Psilocybe cubensis

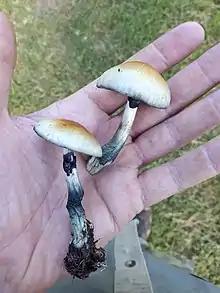
"Psilocybe cubensis," Zimbabwe

Because "Psilocybe cubensis" is intimately associated with cattle ranching, the fungus has found unique dispersal niches not available to most other members of the family Hymenogastraceae. Of particular interest is the cattle egret ("Bubulcus ibis"), a colonizer of Old World origin (via South America), whose range of distribution overlaps much of that of "Psilocybe cubensis." Cattle egrets typically walk alongside cattle, preying on insects; they track through spore-laden vegetation and cow dung and transfer the spores to suitable habitats, often thousands of miles away during migration activities. This type of spore dispersal is known as zoochory, and it enables a parent species to propagate over a much greater range than it could achieve alone. The relationship between cattle, cattle egrets, and "Psilocybe cubensis" is an example of symbiosis—a situation in which dissimilar organisms live together in close association.